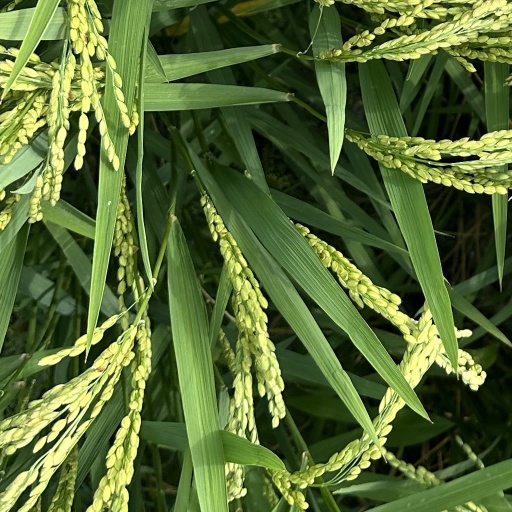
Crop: rice